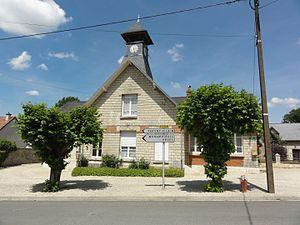
Filain est une commune française située dans le département de l'Aisne, en région Hauts-de-France.